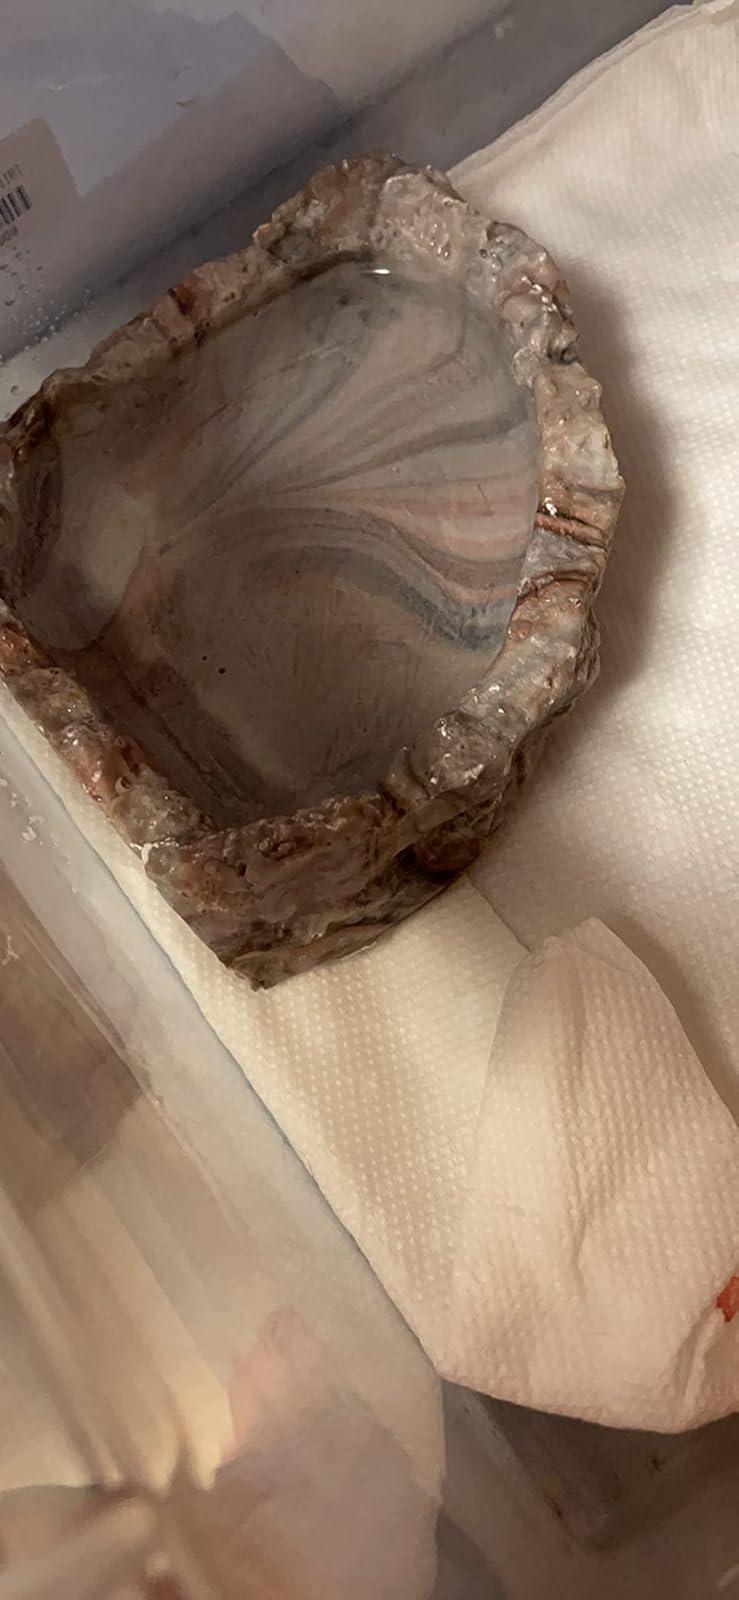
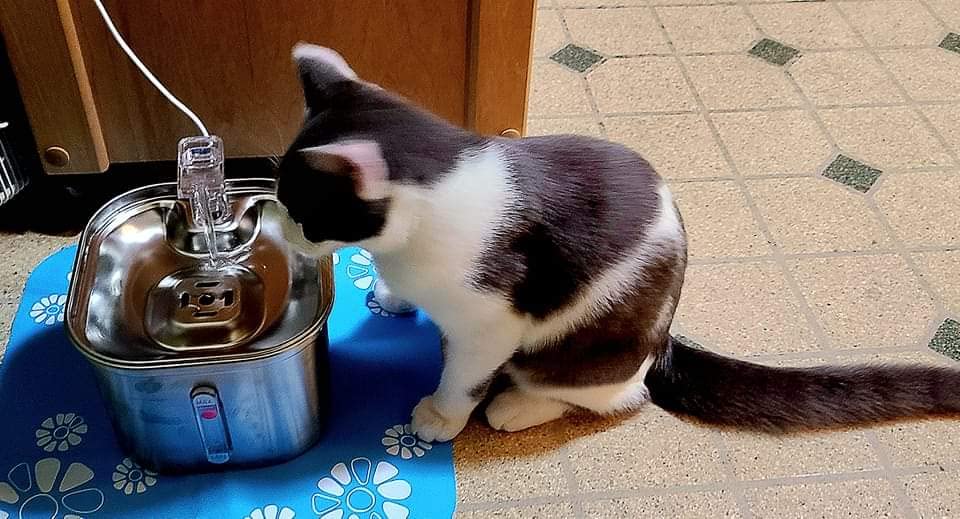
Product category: items_bowl
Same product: no